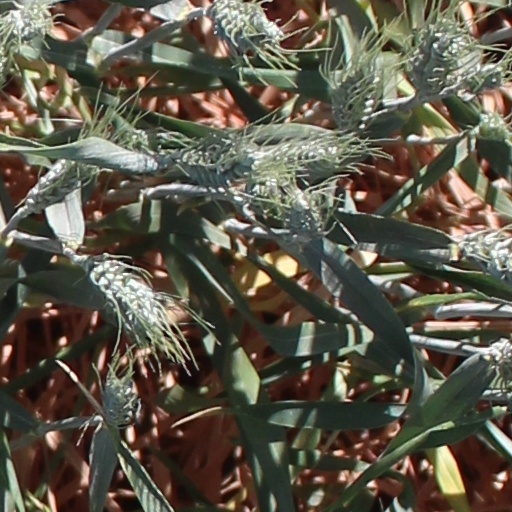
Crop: wheat